Hallamshire

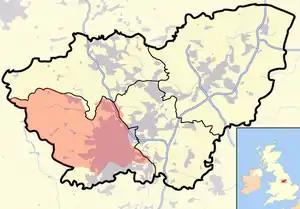
Map showing the approximate area of Hallamshire as described in the 14th century (red shaded area) overlaid on a map of the modern ceremonial county of South Yorkshire

Hallamshire (or Hallam) is the historical name for an area of South Yorkshire, England, approximating to the current City of Sheffield local government area.